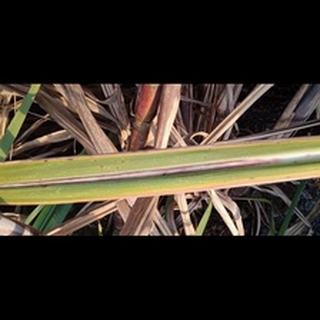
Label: sugarcane_red_rot